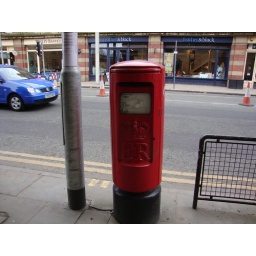
Deansgate, Manchester at the Castlefield end. The shops in the old Great Northern warehouse building in the background.